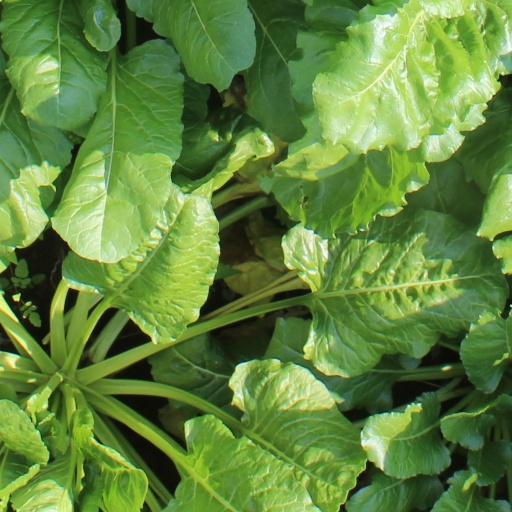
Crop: sugar beet